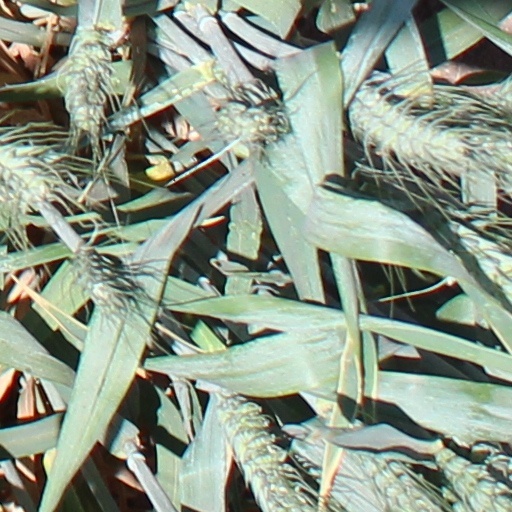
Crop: wheat